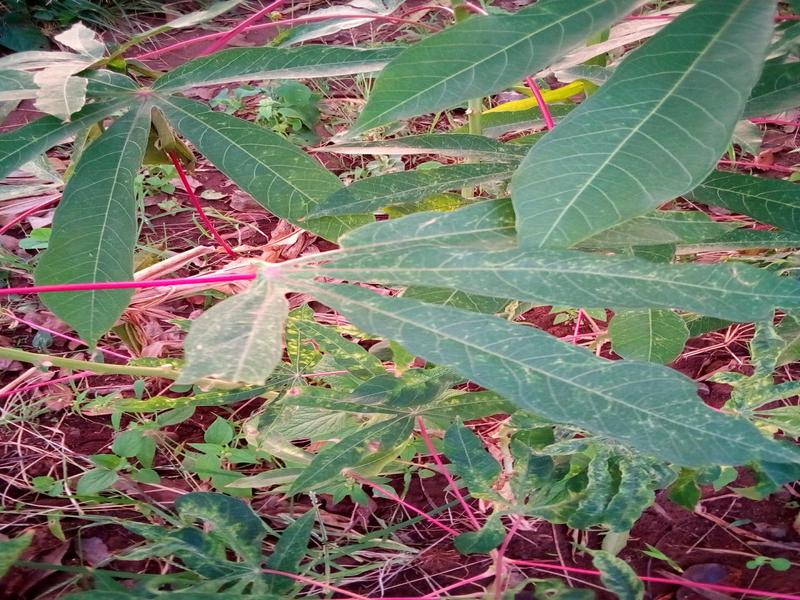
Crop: cassava
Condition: green_mottle